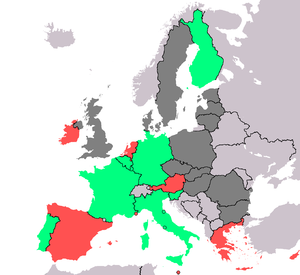
En vert, les pays de l'Union Européenne émetteurs de pièces de 2€ commémoratives en 2008